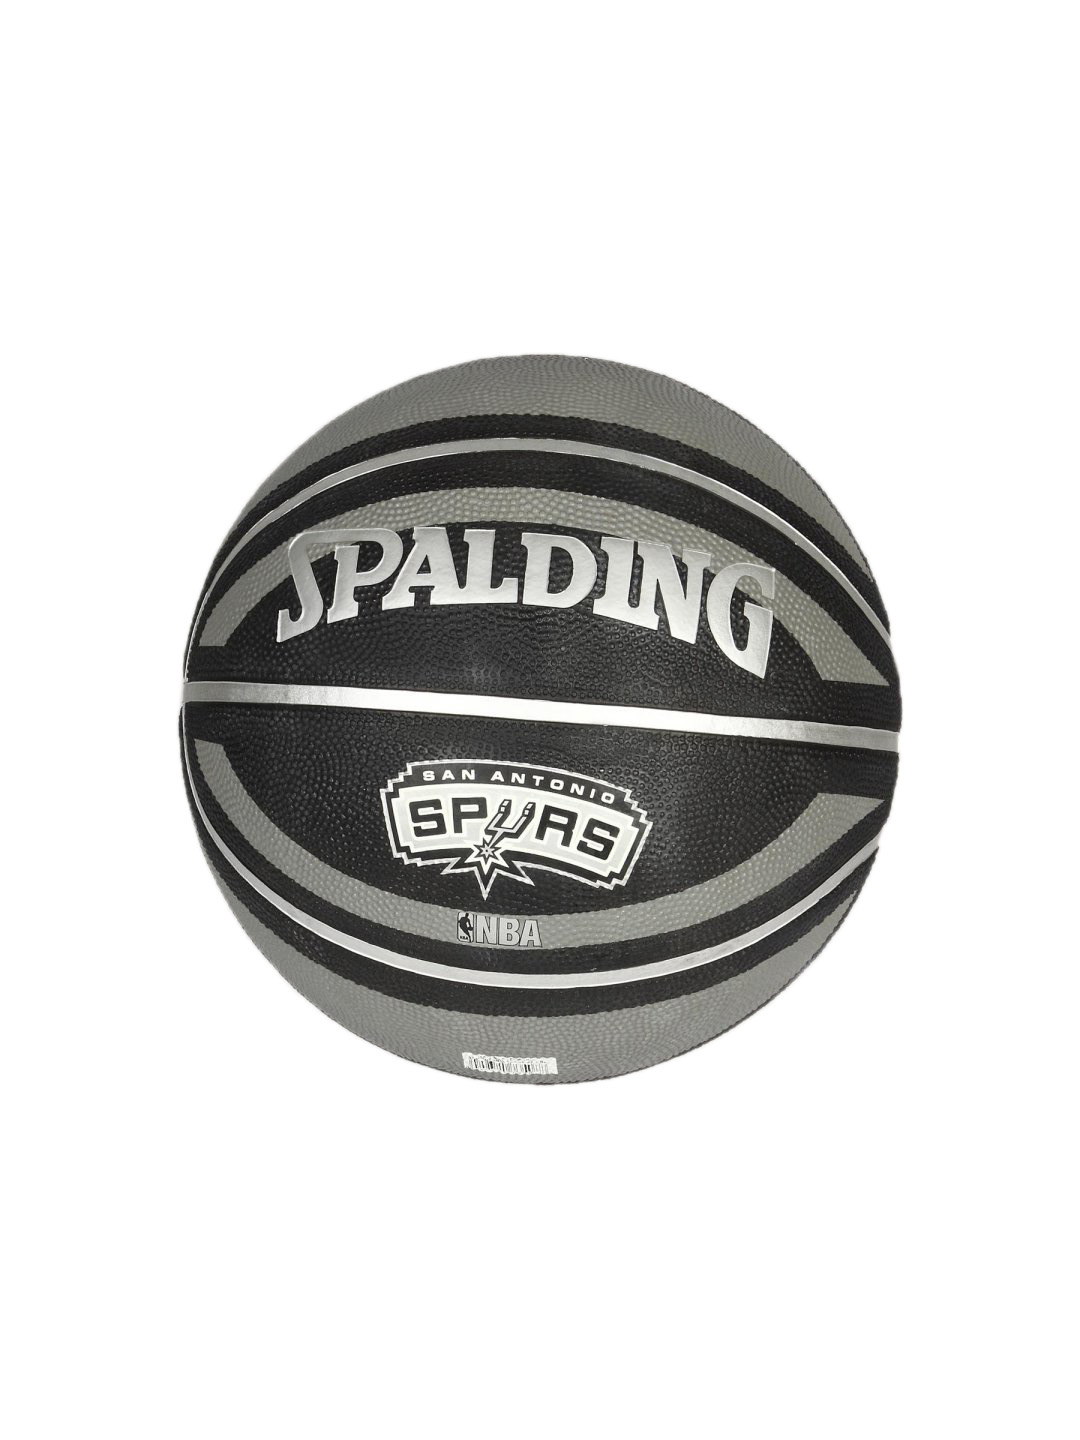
Spalding 508z Black Basketball
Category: Sporting Goods / Sports Equipment / Basketballs
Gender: Unisex
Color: Black
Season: Summer 2011
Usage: Sports